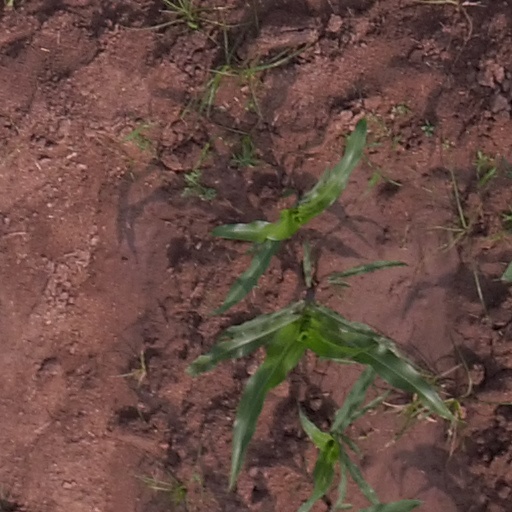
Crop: maize; corn